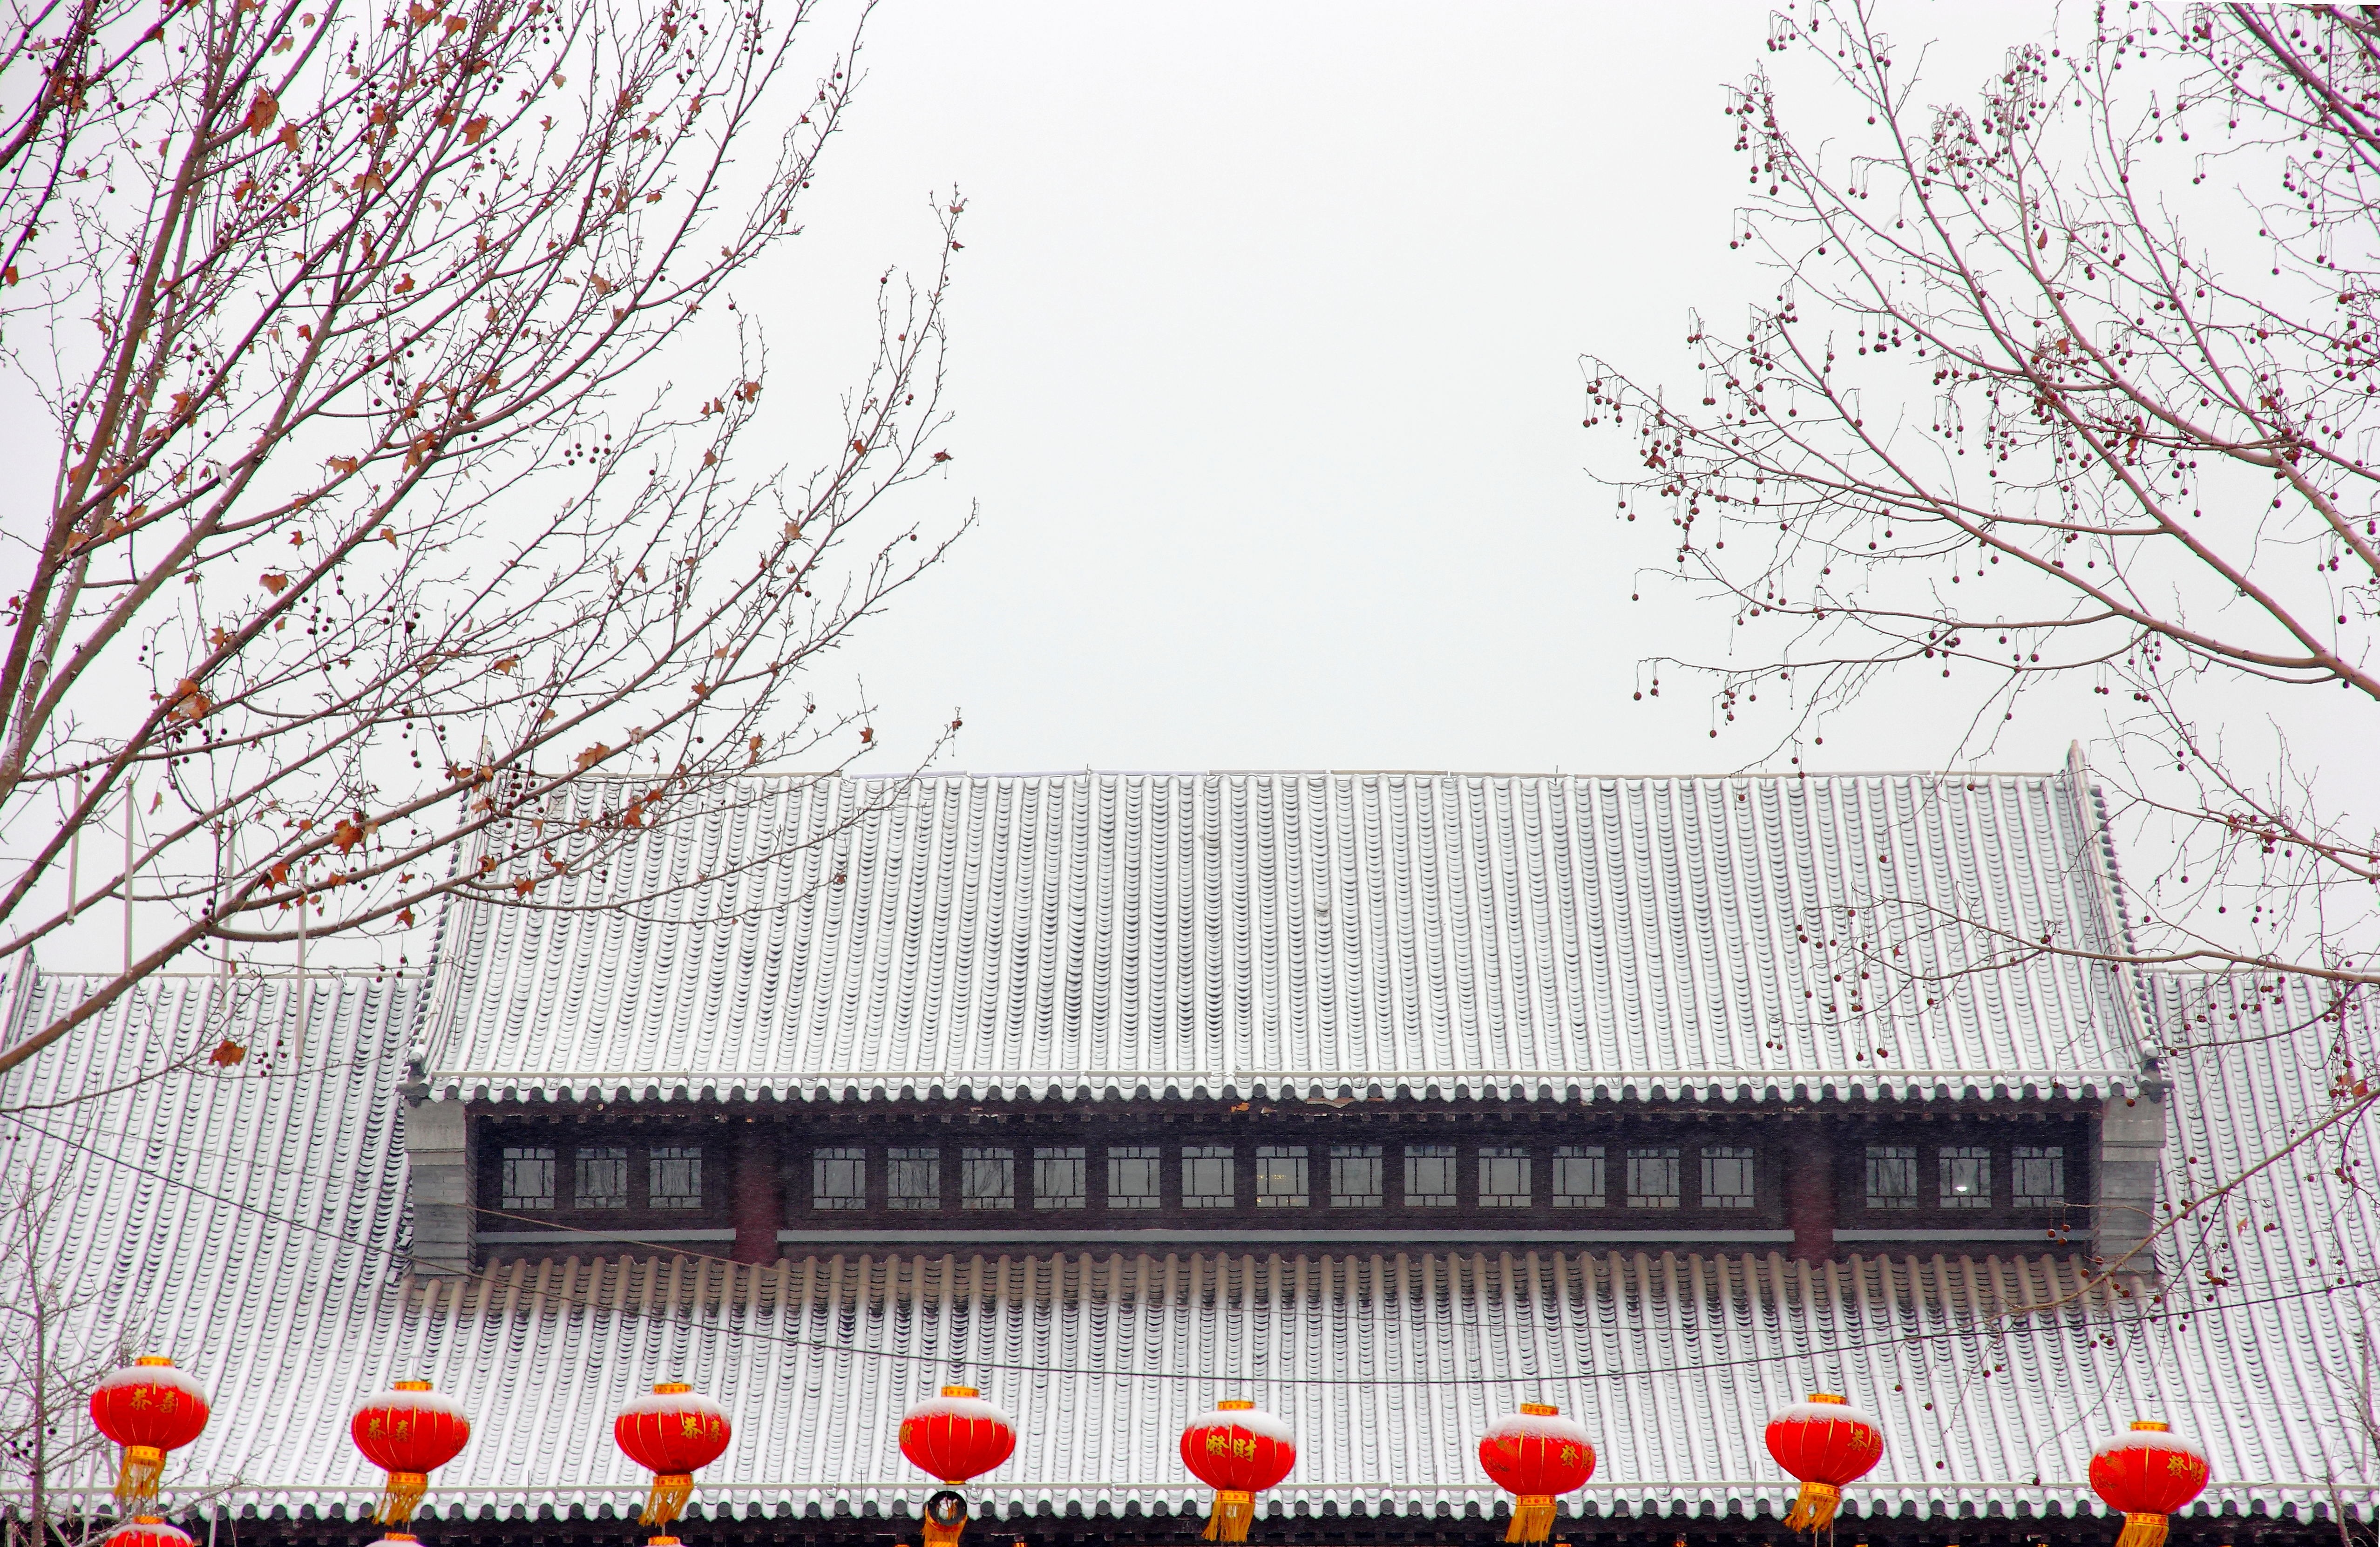
snow, winter, architecture, flower, roof, facade, stadium, old house, shape